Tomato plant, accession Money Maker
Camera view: horizontal (90 deg, fisheye); turntable rotation: 270 degrees
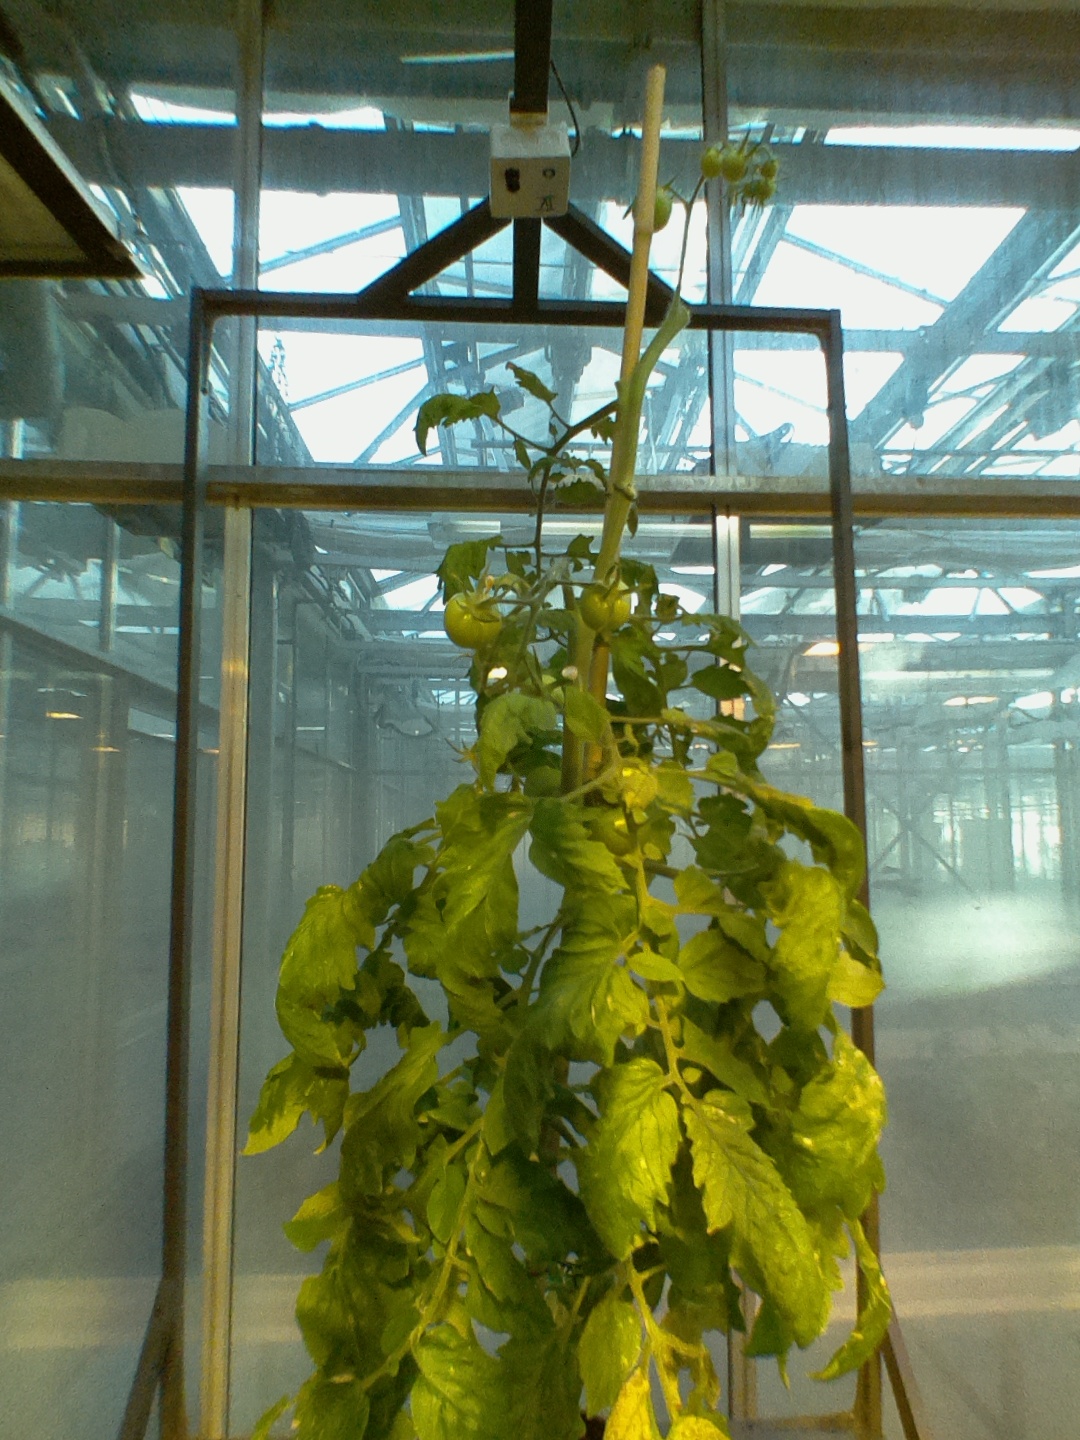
BBCH growth stage 78: 80% -90% of final fruit size